Manohara Durbar

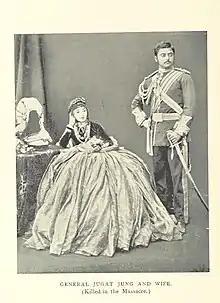
Jagat Jung, who constructed the palace

Manohara Durbar was built in 1879, by Jung Bahadur Rana's son, Commanding General Jagat Jung Rana, as his private residence. After the murder of Jagat Jung in 1886, Manohara Durbar was used as a prison for royal women from both the Rana and Shah families found guilty of adultery.